Lake Superior

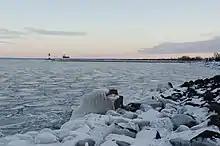
A frozen Duluth Harbor entrance

Lake Superior is fed by more than 200 rivers, including the Nipigon River, the St. Louis River, the Pigeon River, the Pic River, the White River, the Michipicoten River, the Bois Brule River and the Kaministiquia River. The lake's outlet at St. Marys River has a relatively steep gradient with rapids. The Soo Locks enable ships to bypass the rapids and to overcome the height difference between Lakes Superior and Huron.